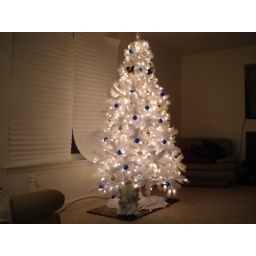
Tree trimmed in Blue and Gold Christmas Bulbs. Illuminated with white lamps and blue petal bulbs